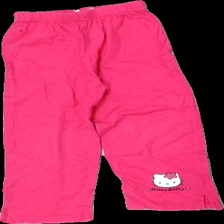
View: front
Type: Trousers
Category: Children
Brand: Not in the list
Brand text on label: Sanrio
Colors: Pink, White, Black, Multicolor
Material: 89% Cotton 11& cont?
Pattern: Logo print
Cut: Regular
Size: 110
Season: All
Stains: Minor
Damage: stain
Damage location: top right
Price range: <50
Recommended usage: export
Description: Pink trousers with print